Al Molinaro

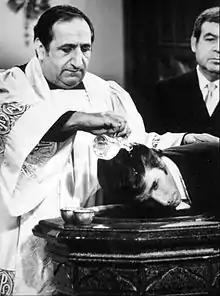
Molinaro as Father Anthony Delvecchio, the twin brother of Al Delvecchio on "Happy Days", performing Fonzie's baptism in 1977

Umberto Francesco Molinaro was born and raised in the Columbus Park neighborhood of Kenosha, Wisconsin, the second-youngest of ten children of Raffaele and Teresa Molinaro, who had emigrated from Marano Principato in the province of Cosenza, Calabria, Italy.